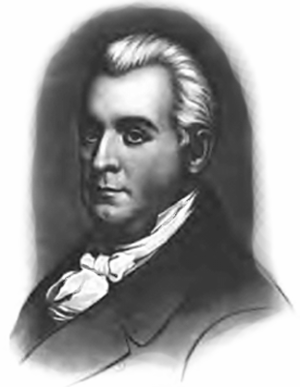
Cette page dresse la liste des sénateurs représentant l'État de l'Illinois au Sénat des États-Unis.
Le gouverneur de l'Illinois est le chef de la branche exécutive du gouvernement de l'Illinois depuis la création de l’État en 1818.
Ninian Edwards, né le 17 mars 1775 et mort le 20 juillet 1833, est un homme politique américain, membre du Parti républicain-démocrate, ancien gouverneur du Territoire puis de l'État de l'Illinois. Ce fut également le premier sénateur fédéral de l'Illinois avec Jesse Thomas.